Microgomphus

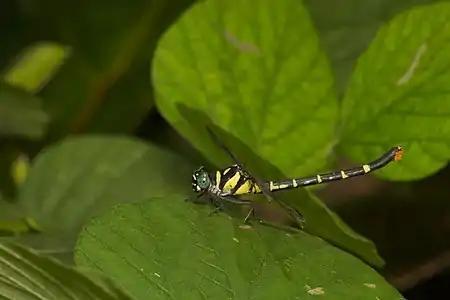
"Microgomphus souteri" in Kadavoor

Microgomphus is a genus of dragonfly in the family Gomphidae. It contains the following species: